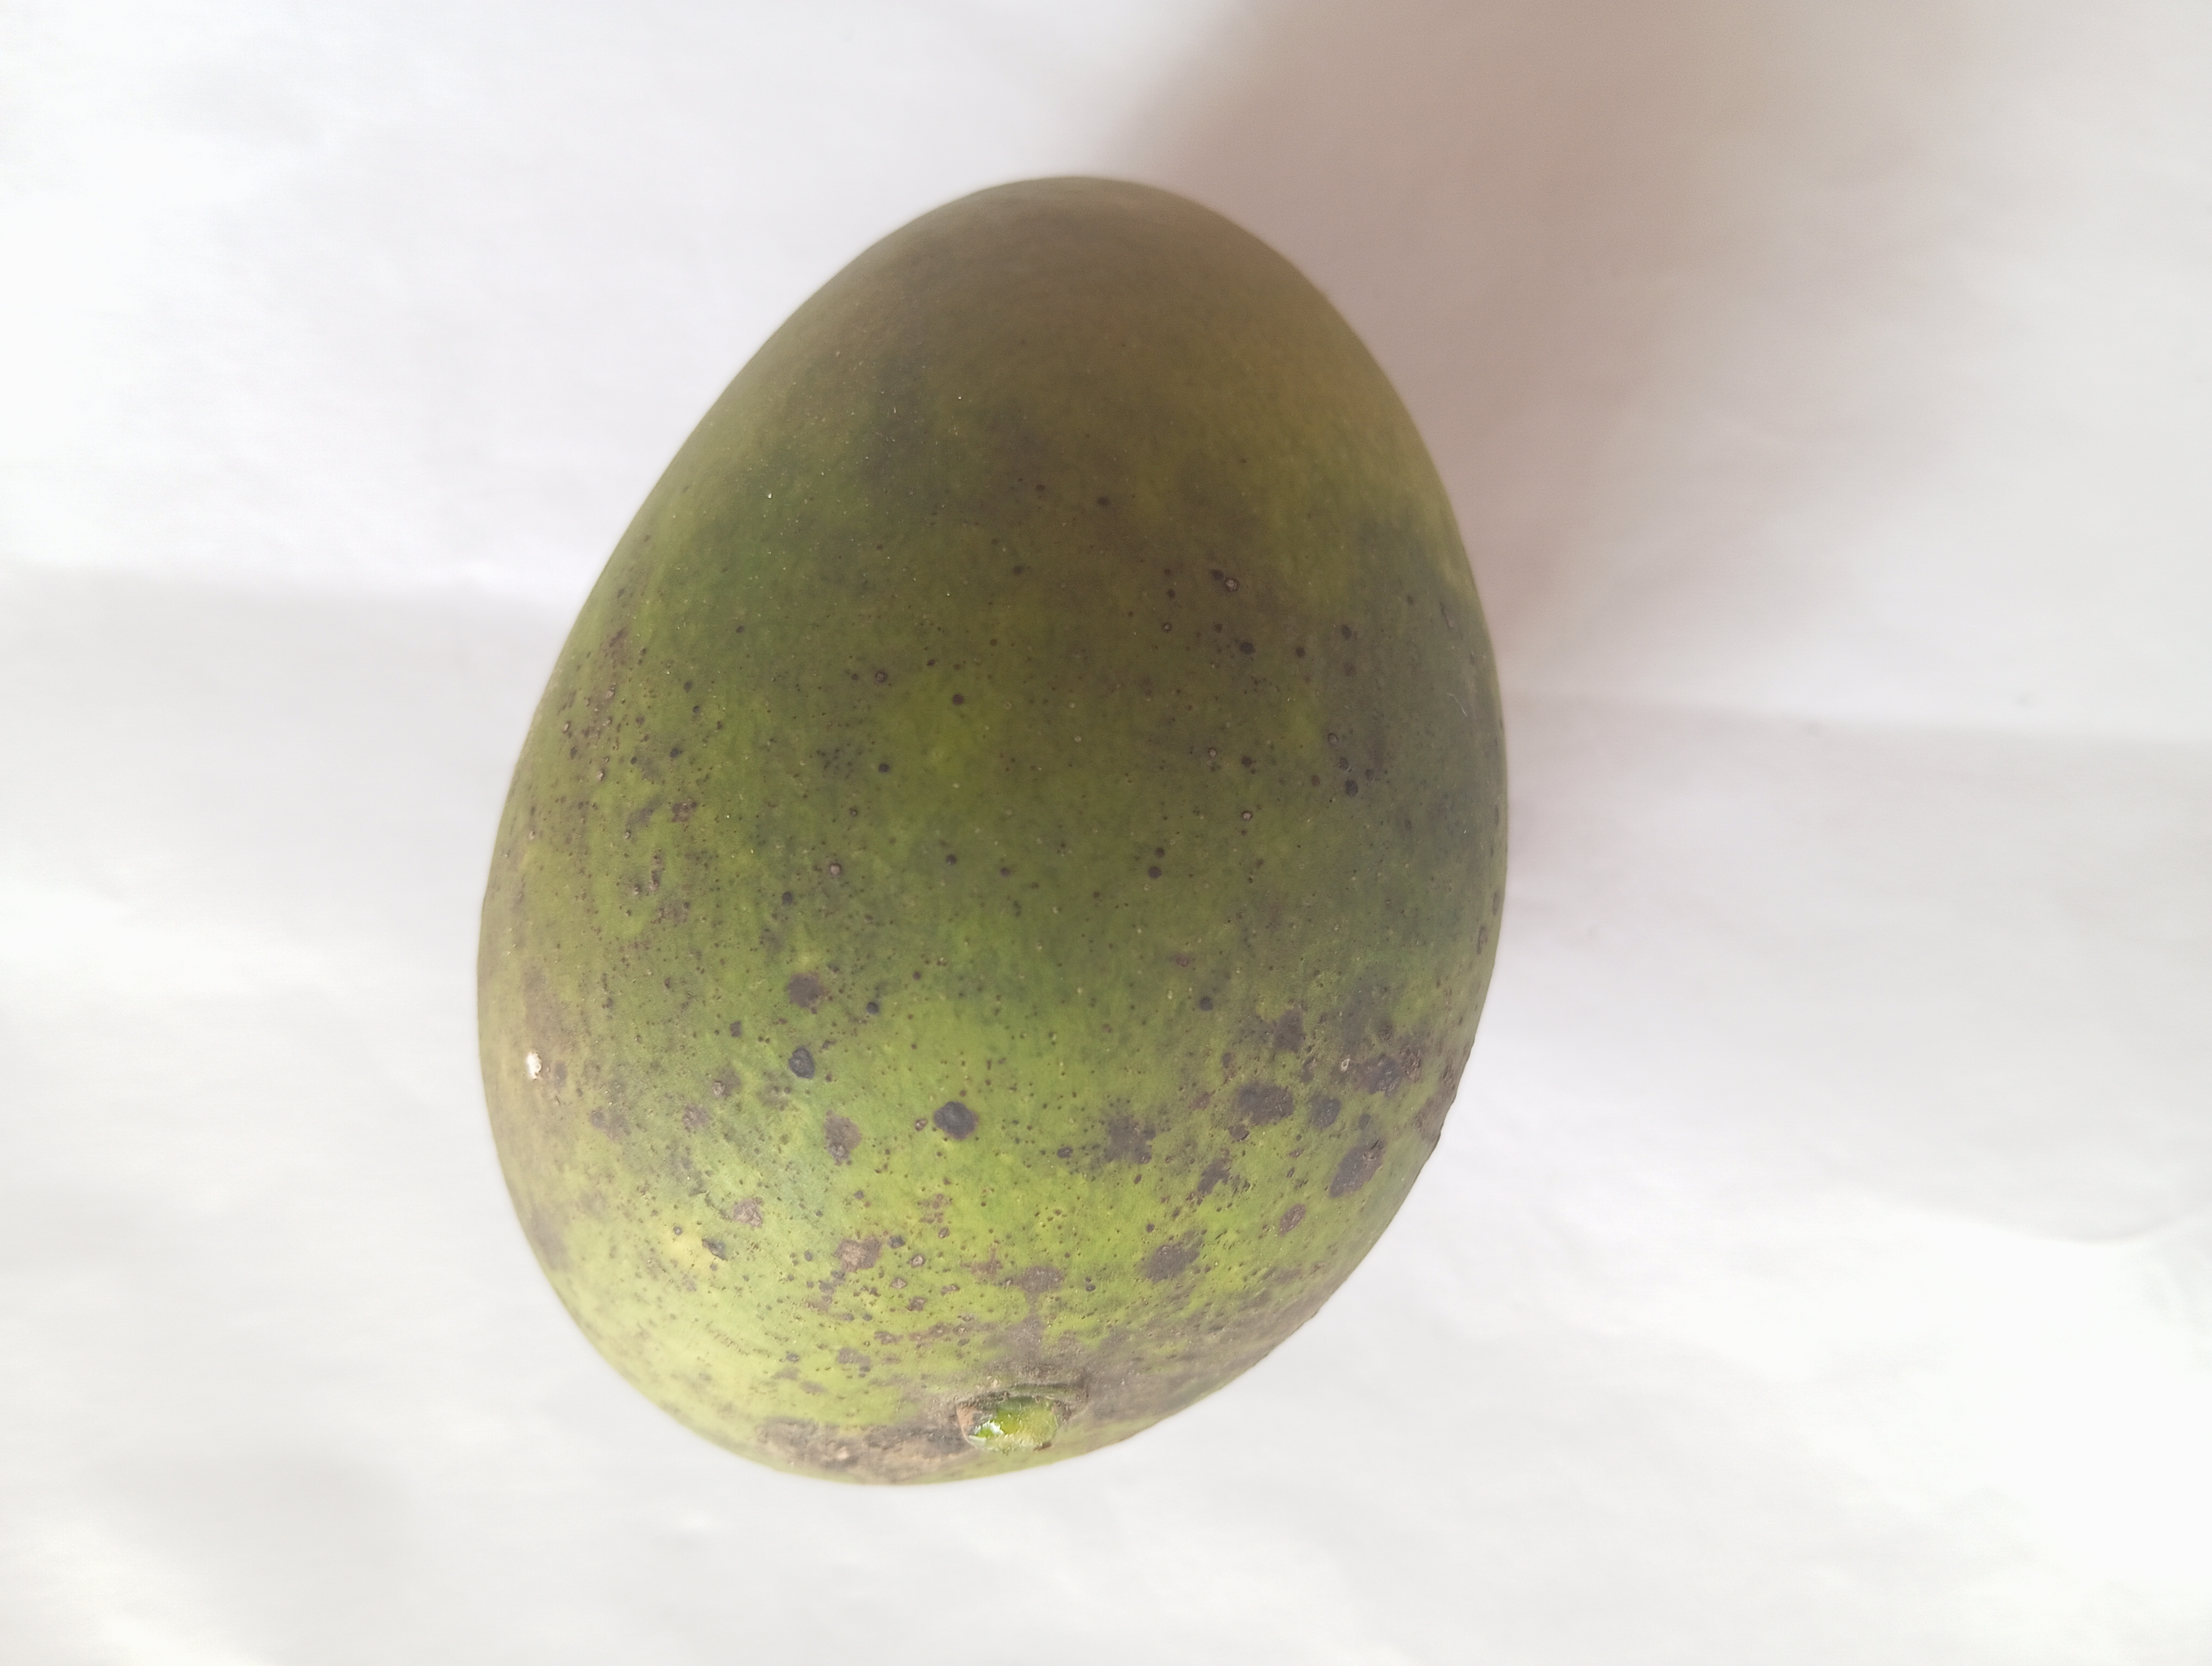
Mango variety: Harivanga